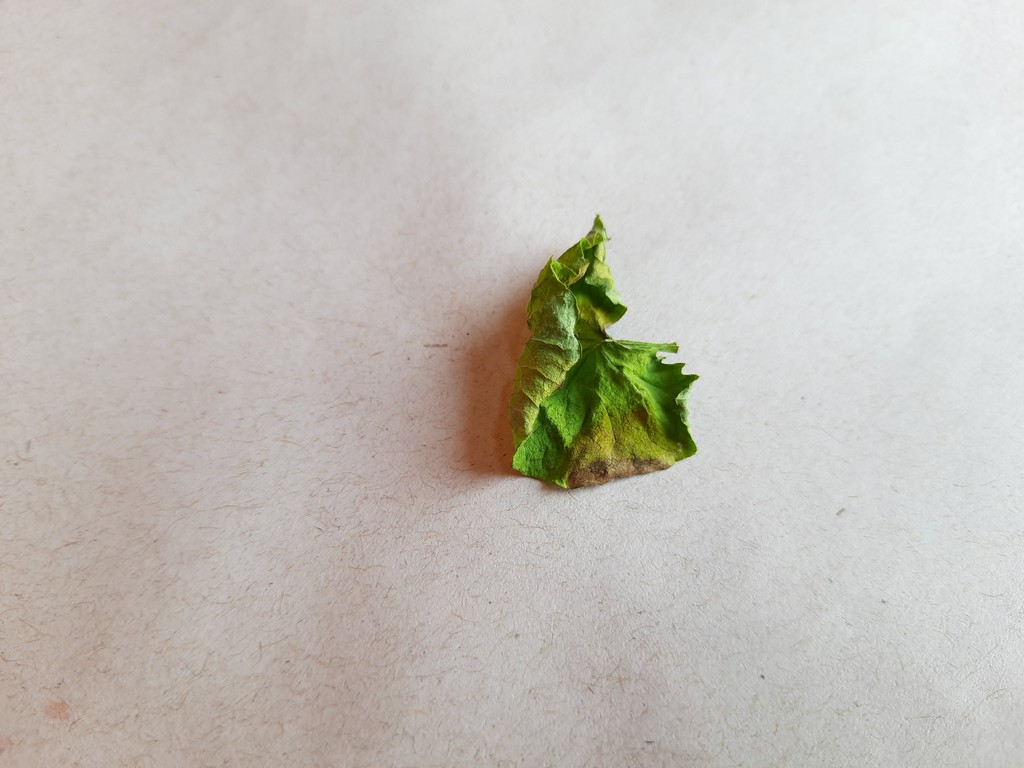
Label: Dried